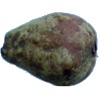
Label: Pear Stone 1